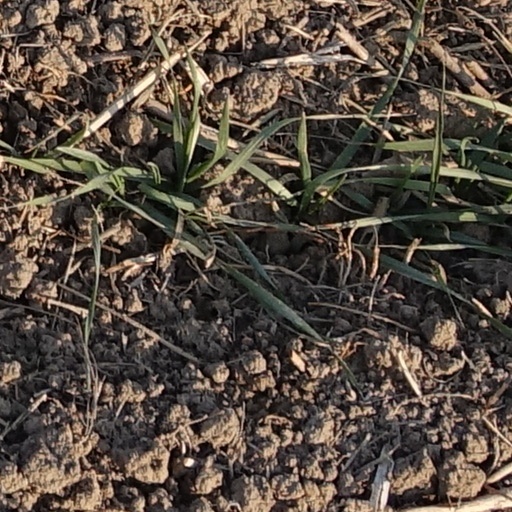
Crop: wheat